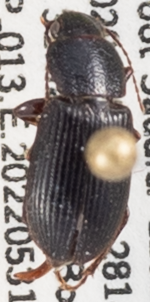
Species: Dicheirus piceus
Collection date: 2022-05-31
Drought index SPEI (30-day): -1.204
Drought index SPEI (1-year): -1.69
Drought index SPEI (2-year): -2.09